Deacon Daniel Green House

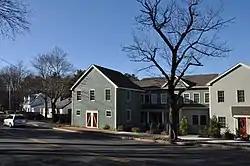

The Deacon Daniel Green House is a historic house at 747 Main Street in Wakefield, Massachusetts. It is a -story wood-frame house, with a gable roof and clapboard siding. It was built early in the Federal period (1750-1785), and is one of a few surviving examples of a local architectural variant, three bays wide and four bays deep. The house was occupied by Deacon Daniel Green in 1785, who moved to South Reading (as Wakefield was then known), from Stoneham.